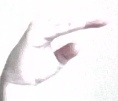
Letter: jeem